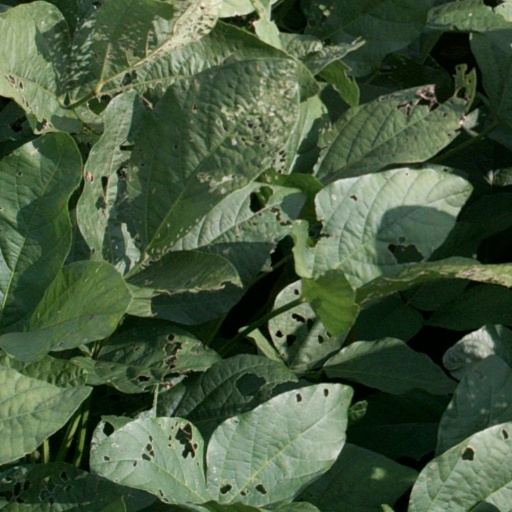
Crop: soybean